Methodist Mission in Oregon

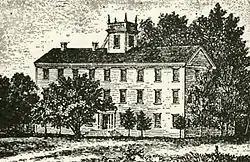
The Oregon Institute founded in 1842.

In Salem on January 17, 1842, at Jason Lee's home, a group of settlers met and formed the Oregon Institute as a school for the Euro-American children in the area, eventually evolving into present-day Willamette University. A ten-person board of trustees was created; they selected the Wallace House three miles north of Salem to serve as the school. Later in 1844, the school opened in the new building intended for the indigenous with Chloe A. Clark Willson as the first teacher of the school, considered the first for European-American children west of the state of Missouri. (Note: Early Oregon histories bragged that this was the first school for European Americans west of the Mississippi River, but St. Louis Academy was founded by Jesuits in St Louis, Missouri in 1818.)